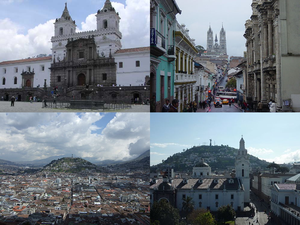
UNESCOs Verdensarvsliste (Amerika) / Ecuador
Quitos gamle bydel
UNESCO's Verdensarvsliste er en liste med bygninger, monumenter og naturområder i alle fem verdensdele, som UNESCO har udpeget som værende en del af verdens kulturelle arv. Listen omfatter pr. juli 2018 1.092 steder, heraf 845 kulturel arv, 209 naturarv og 38 blandede. 54 steder er på listen over Verdensarvsområder i fare I Nord- og Sydamerika er nedenstående udpeget: